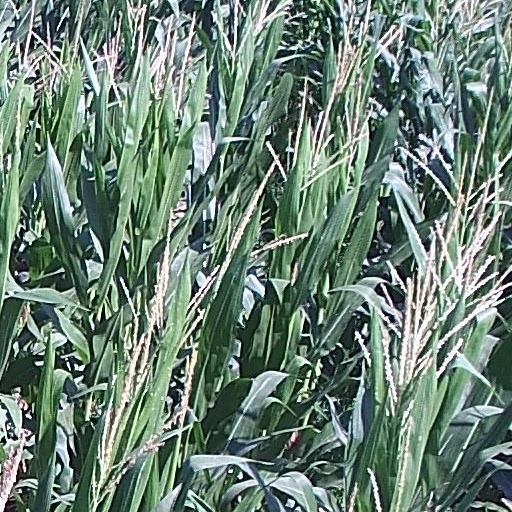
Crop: maize; corn